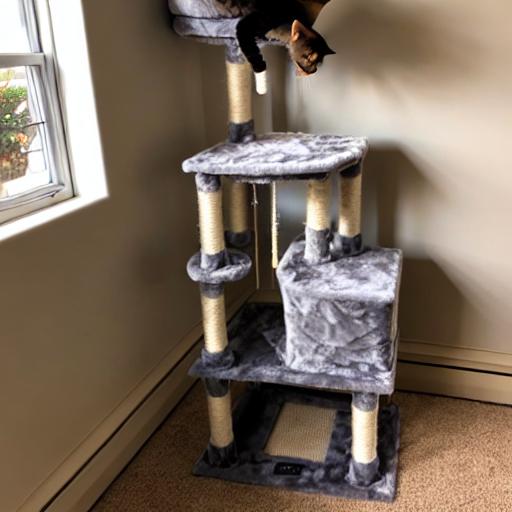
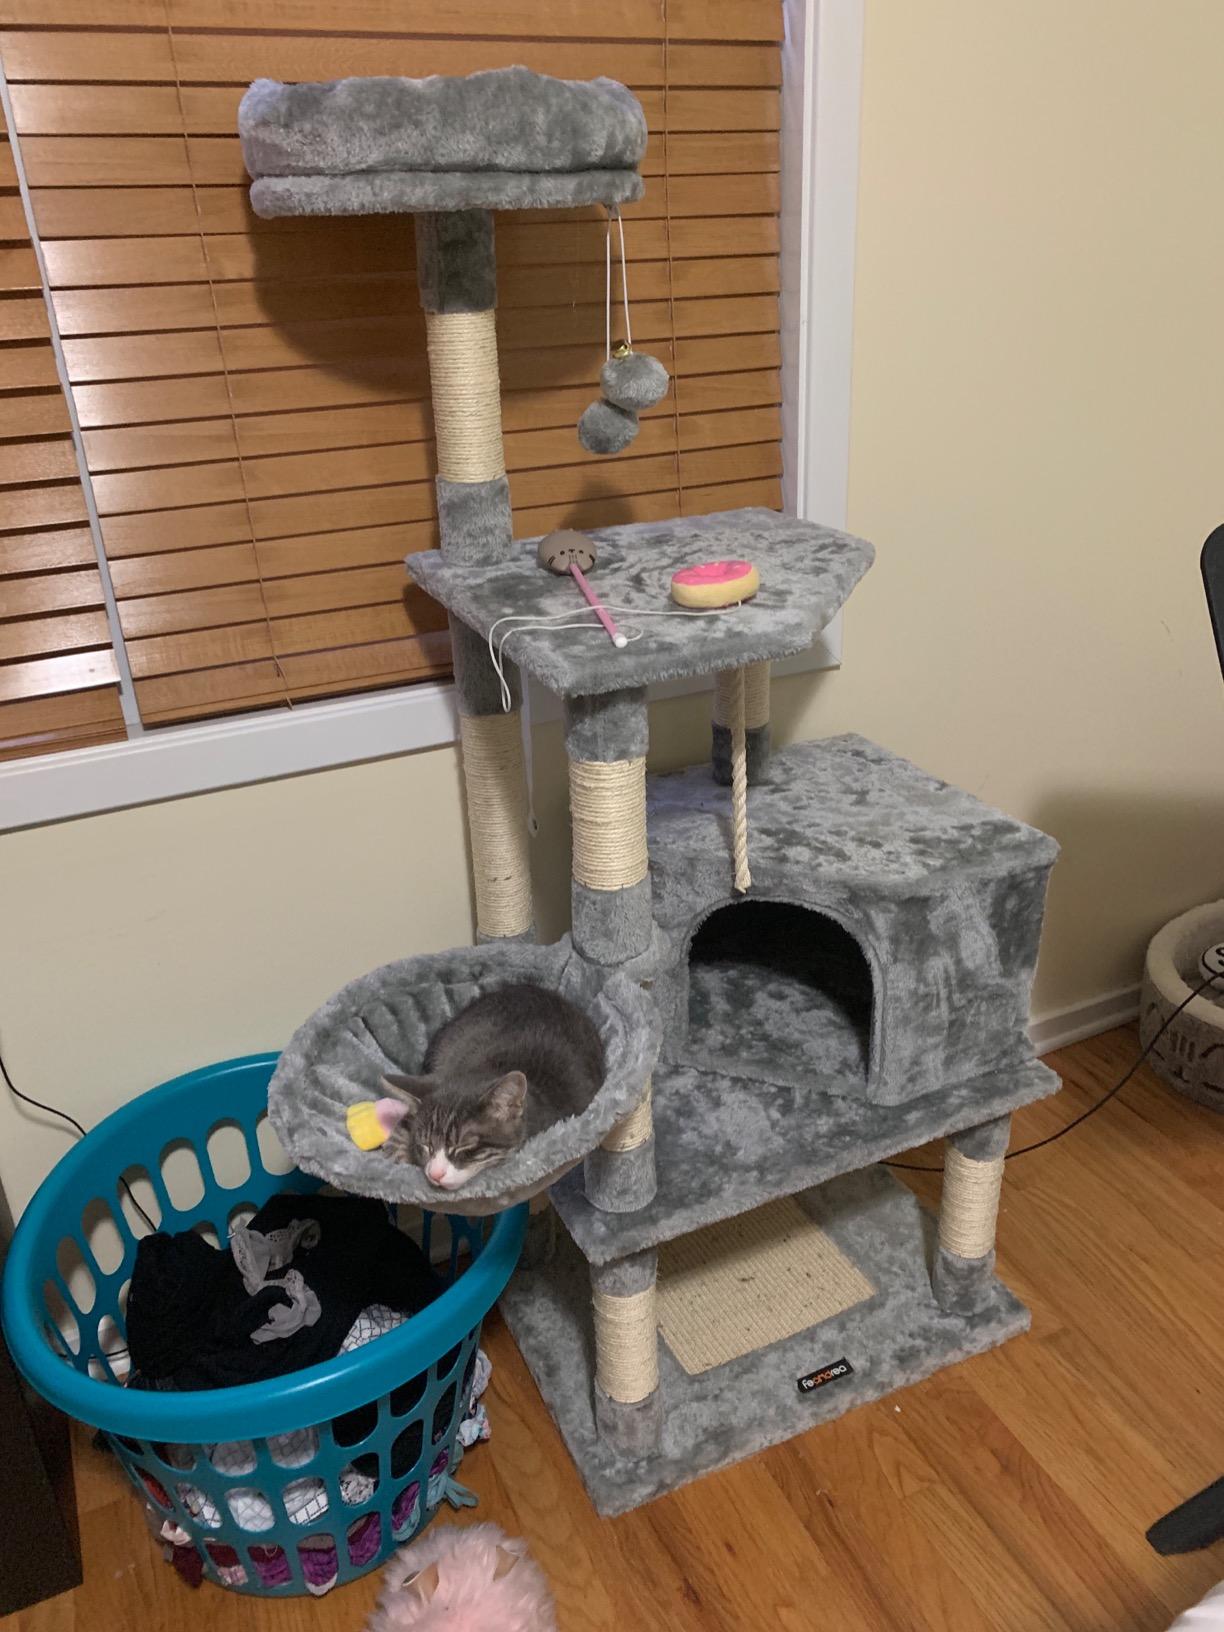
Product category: items_cat tree
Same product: no